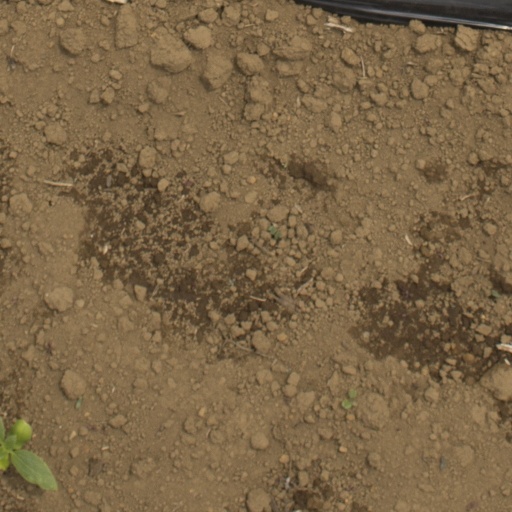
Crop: Jerusalem artichoke